Department of Piura

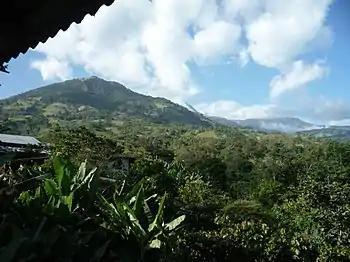
Afternoon in Santo Domingo (Morropón)

The climate is subtropical and tropical savanna in the center and north coast, Semi-arid in the southern coast near Lambayeque Region. Piura has a tropical dry or tropical savanna climate monsoon weather that averages throughout the whole year. Pleasant warm winters (June to October) that average between during the daytime and lows around during the night.